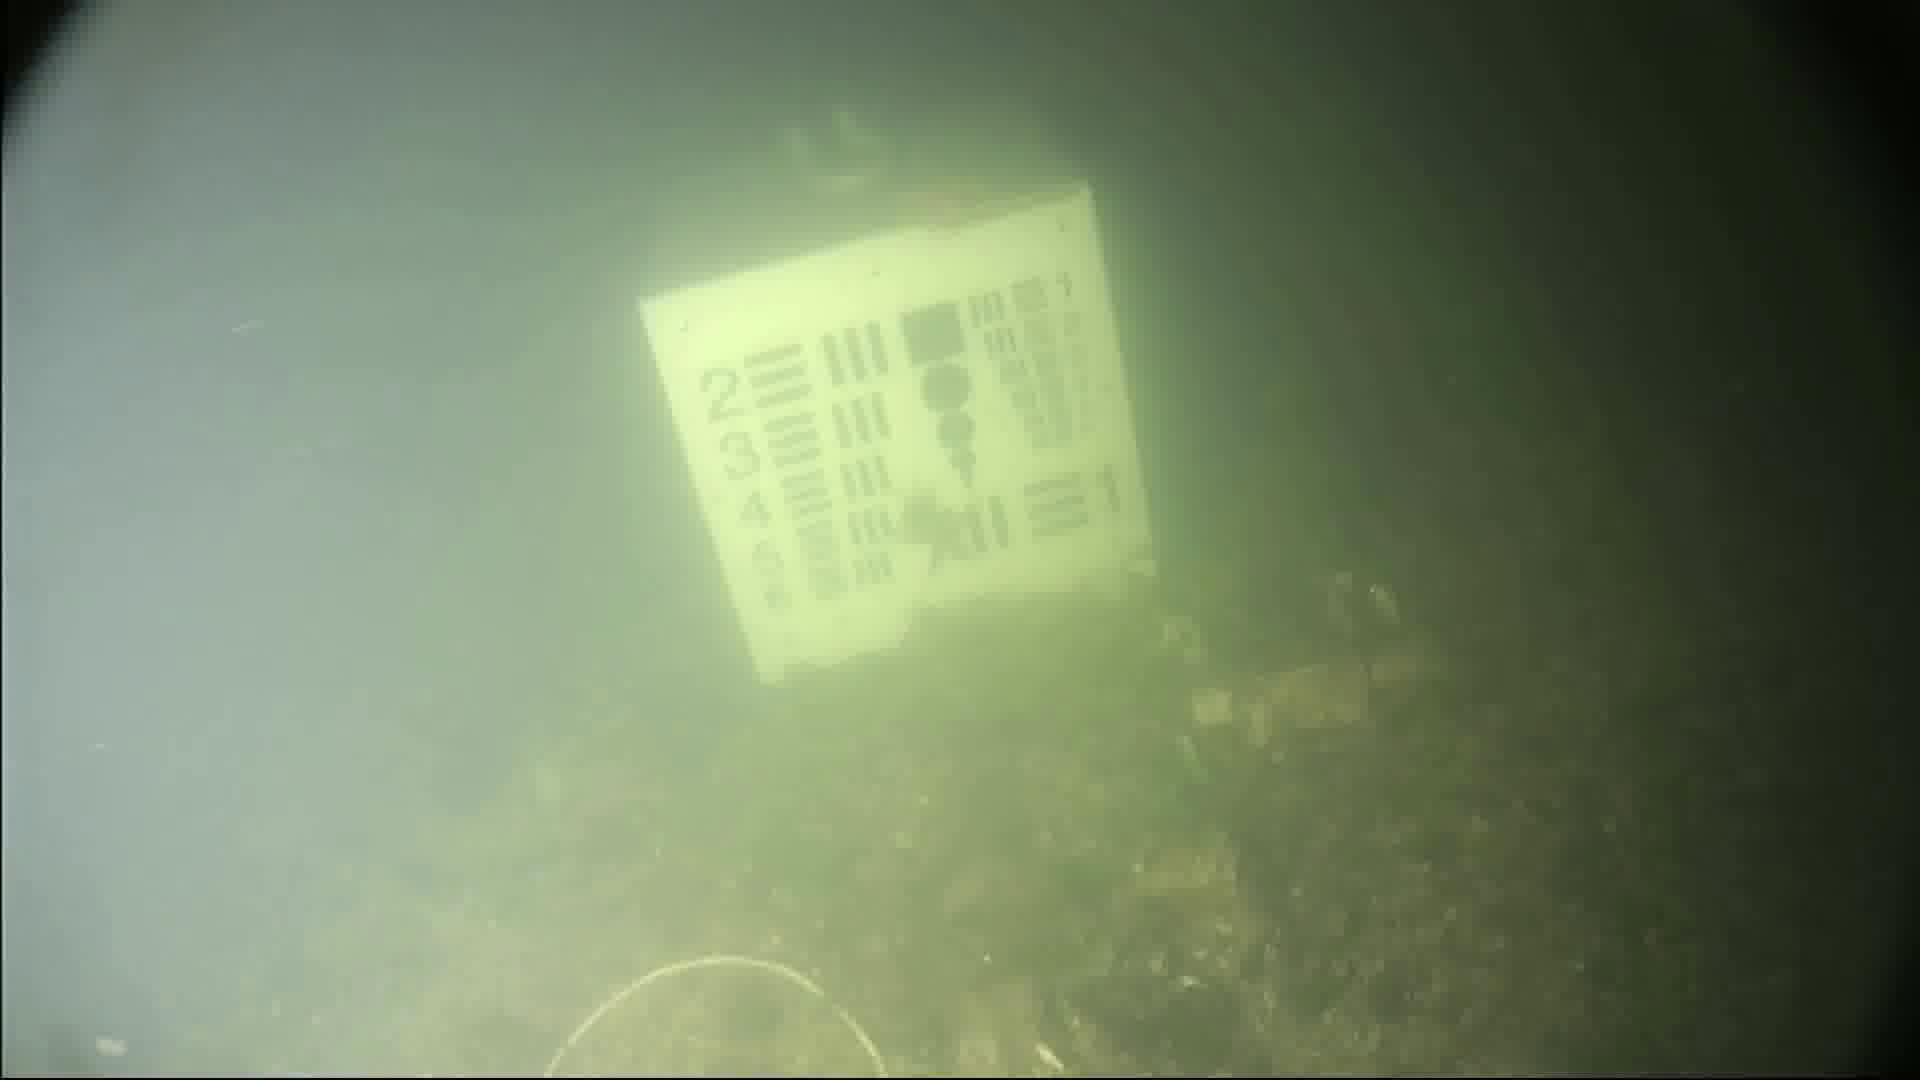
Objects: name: starfish